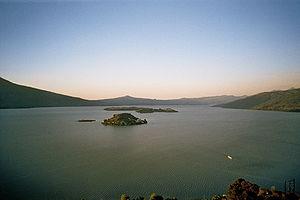
Cet article recense les zones humides du Mexique concernées par la convention de Ramsar.
Le lac de Pátzcuaro est un lac du Mexique situé dans les municipalités de Pátzcuaro, Erongarícuaro, Quiroga et Tzintzuntzan, dans l'État de Michoacán, à 60 km à l'ouest de la capitale Morelia. Il comprend plusieurs îles, dont la principale, Janitzio, est un village de pêcheurs touristique surmonté de la statue de José María Morelos, l'un des pères de l'Indépendance du Mexique.